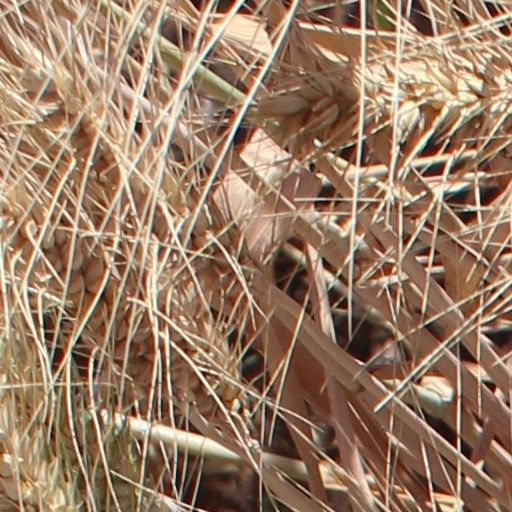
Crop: wheat